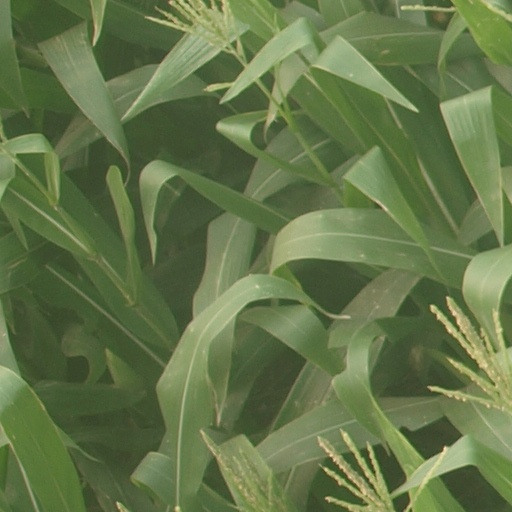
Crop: maize; corn